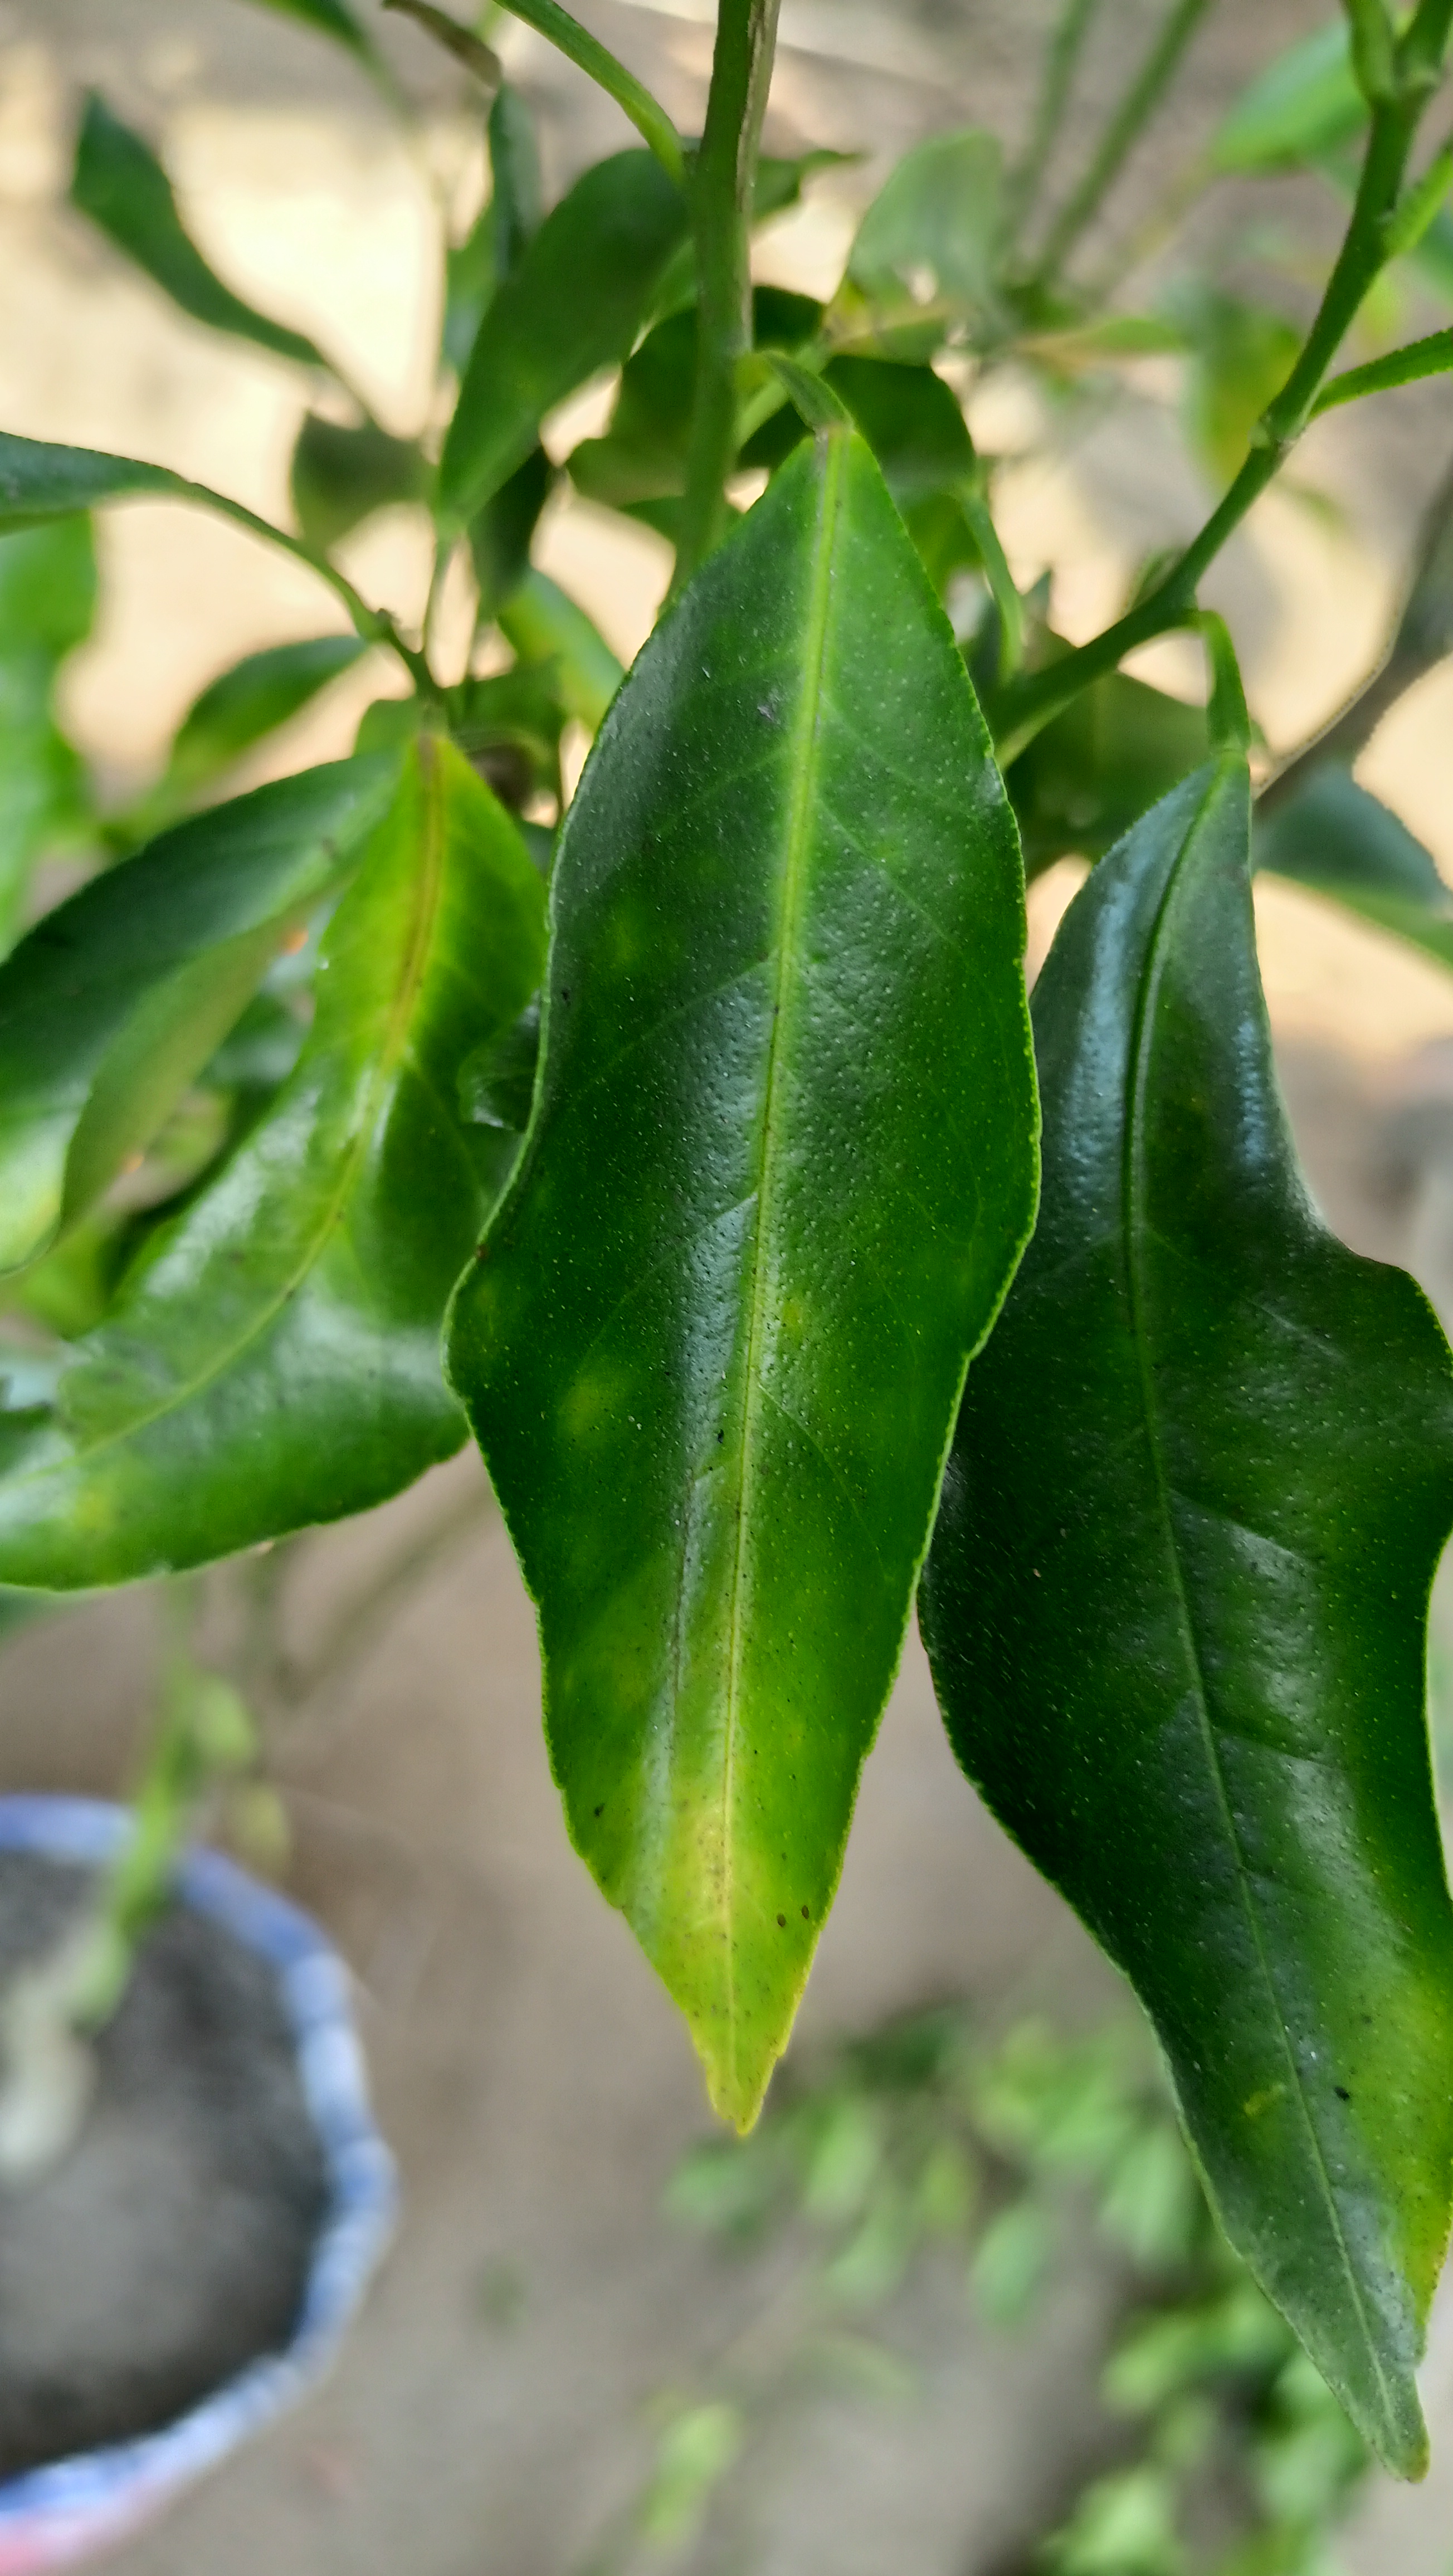
Mandarin leaf variety: Darjeling